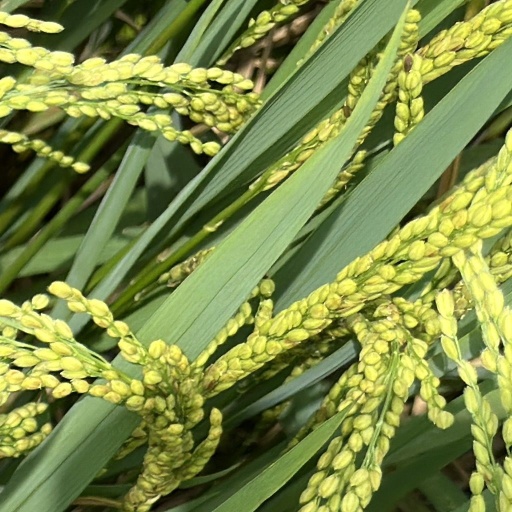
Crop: rice